Geodesic grid

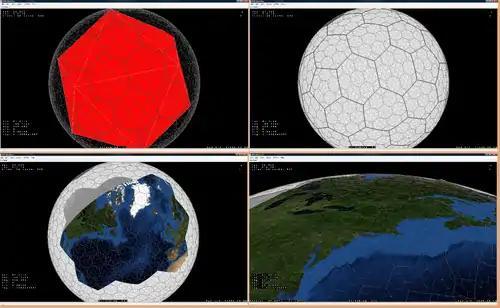
Screenshot of PYXIS WorldView showing an ISEA geodesic grid.

A geodesic grid is a spatial grid based on a geodesic polyhedron or Goldberg polyhedron.